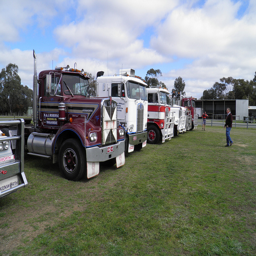
Some trucks that are parked in the grass.
A man inspects a line of diesel trucks.
A row of different types of trucks parked in the grass.
some trucks are parked in a line on the grass and two people
A row of parked semi and fire trucks sitting next to each other.